Thomas Hobbes

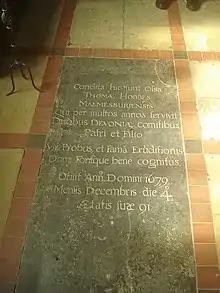
Tomb of Thomas Hobbes in St John the Baptist's Church, Ault Hucknall, in Derbyshire

In 1658, Hobbes published the final section of his philosophical system, completing the scheme he had planned more than 19 years before. "De Homine" consisted for the most part of an elaborate theory of vision. The remainder of the treatise dealt partially with some of the topics more fully treated in the "Human Nature" and the "Leviathan". In addition to publishing some controversial writings on mathematics, including disciplines like geometry, Hobbes also continued to produce philosophical works.